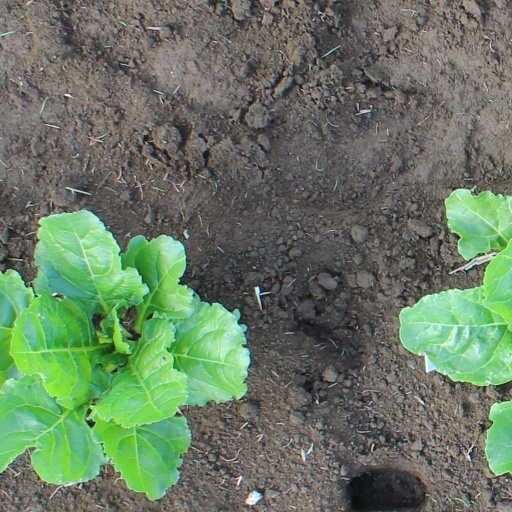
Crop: sugar beet